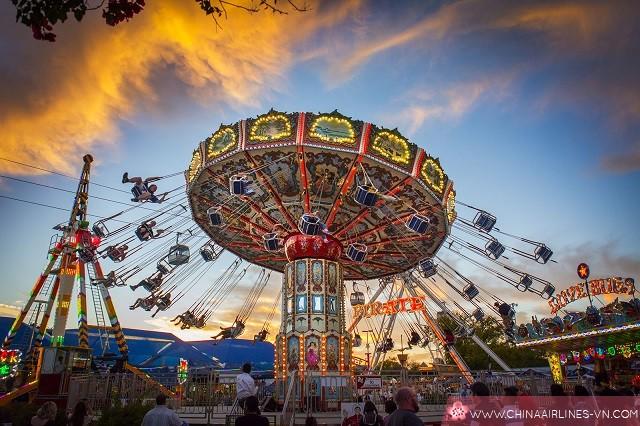
có nhiều người đang chơi đu quay trong một khu công viên